Lee Ritenour

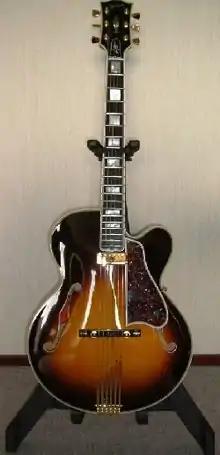
The Lee Ritenour Gibson L5 Signature archtop guitar

Ritenour's solo career began with the album "First Course" (1976), a good example of the jazz-funk sound of the 1970s, followed by "Captain Fingers", "The Captain's Journey" (1978), and "Feel the Night" (1979).